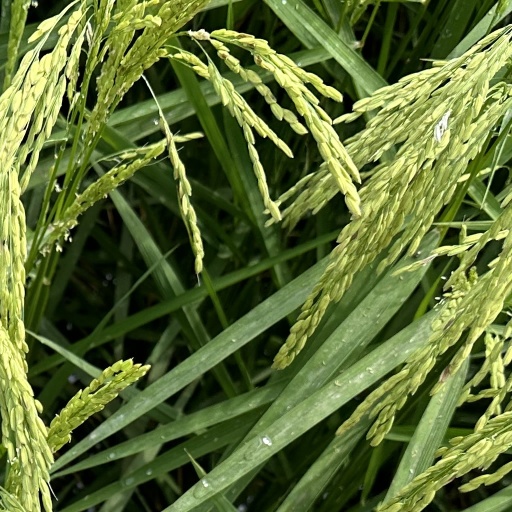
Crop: rice